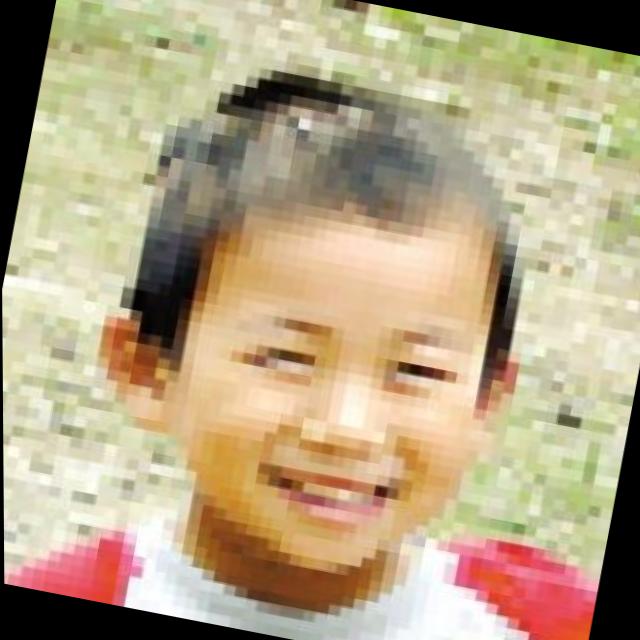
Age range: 0-12